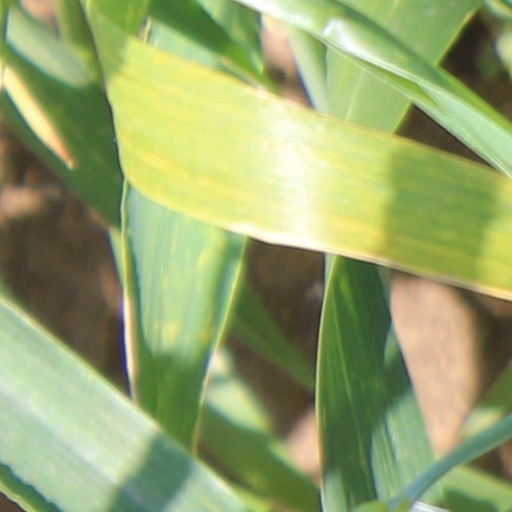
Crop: wheat